Banca Romana scandal

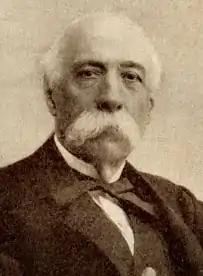
Francesco Crispi

After the publication of the committee's report on 15 December 1894, Crispi dissolved the Chamber by decree amidst increasing protests, which compelled Giolitti – now that his parliamentary immunity was lifted – to leave the country; officially to visit his daughter in Berlin. Crispi denounced the Giolitti documents as a mass of lies, but rumours of Crispi's resignation turned out to be unfounded. Five battalions of infantry had been brought to Rome to quell possible riots. Giolitti was accused of embezzlement as well as libel against Crispi and his wife, and was summoned before the courts in February 1895 after the Public Prosecutor, sustained by lower courts, had started the prosecution. However, on 24 April 1895 the Supreme Court decided that Giolitti could not be tried by an ordinary civil court, as Giolitti had argued, because he had made his accusations against Crispi in the Chamber. Only the Senate could hear the case.